Jiehua

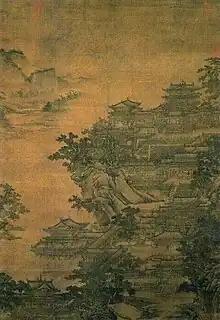
Hanyuan Picture (汉苑图) by Li Rongjin (李容瑾)

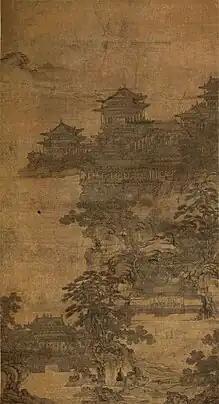

Li Rongjin, a distinguished landscape painter of the Yuan dynasty, was a student of the famed "jiehua" painter Wang Zhenpeng. Inheriting Wang Zhenpeng’s style and adroitly blending both freehand and rule-lined techniques, Li Rongjin's "Hanyuan Picture" vividly showcases the influence of the Northern Song landscape tradition, particularly associated with Li Cheng and Guo Xi, on Yuan "jiehua" masters. The painting features distant misty hills by a flowing river, created with delicate brushwork. Eroded riverbanks and trees add to the desolate atmosphere, while rocks in the foreground, shaped like rolling clouds, represent Li-Guo motifs. Li Rongjin harmoniously combines Northern Song landscape elements with Wang Zhenpeng's "jiehua" style in this artwork. However, although Li Rongjin’s architectural landscape “Hanyuan Tu” partly inherits Li Cheng’s style of rocks and trees and the Northern Song large-scale compositions, he ameliorates the inconsistency of Li Cheng’s perspective treatment in a monumental landscape by establishing a consistent point of view, thereby dissolving the tension between the artistic vision and the real vision in their art. This work as well as others from Li Rongjin served as a great source of inspiration for subsequent jiehua artists, with copies and imitations making their way even beyond China’s borders to neighboring countries such as Japan.